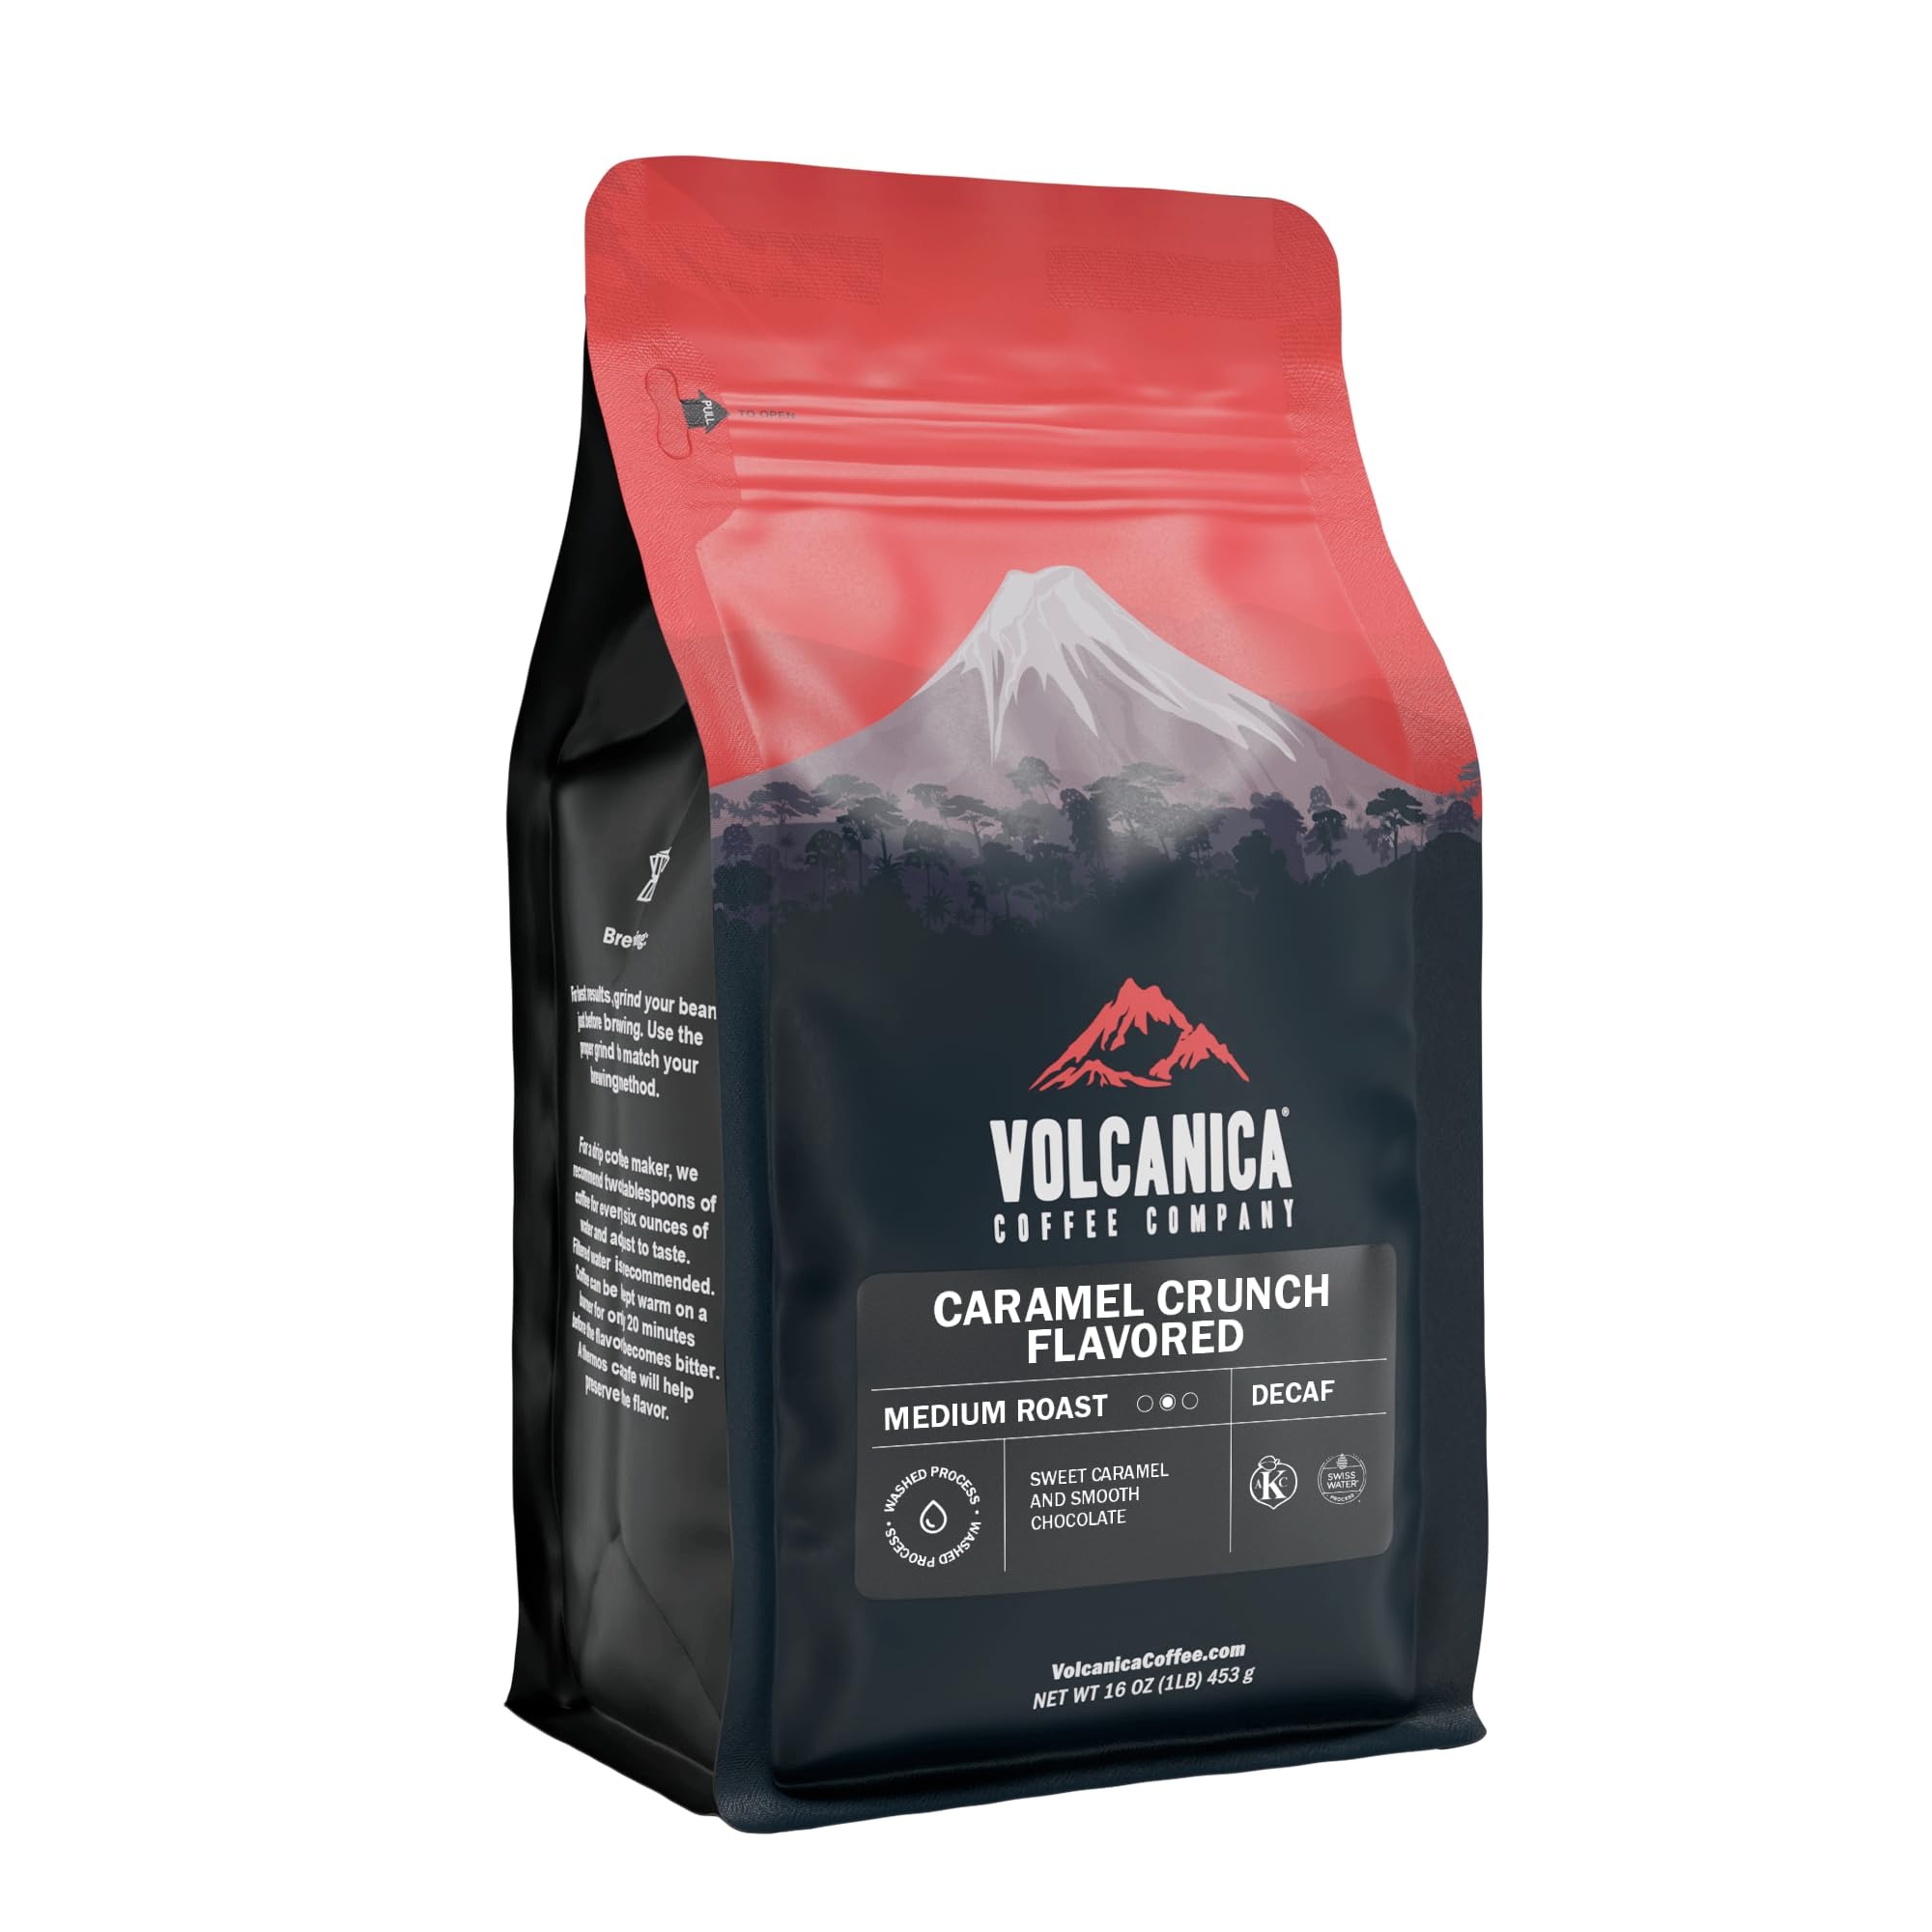
Item Name: Caramel Crunch Flavored Decaf Coffee, Ground, Fresh Roasted, 16-ounce
Bullet Point 1: Take pleasure in a sweet caramel crunch and smooth chocolate decaf coffee that is simply awesome and decaf as well.
Bullet Point 2: TESTED FOR MOLD, QUALITY AND SAFETY: Our coffee undergoes rigorous phytosanitary testing before export and lab analysis upon arrival to check for mycotoxins and mold. We then roasted at over 400°F, this meticulous process guarantees a fresh, safe, and impurity-free coffee experience.
Bullet Point 3: Medium roasted allowing the true flavor characteristic to come through for a remarkable taste.
Bullet Point 4: Fresh roasted then immediately packed and sealed to assure freshness.
Bullet Point 5: Decaffeination by the Swiss Water Process: 100% chemical free process that delivers coffee that is 99.9% caffeine-free while protecting the unique characteristics this fine coffee.
Product Description: Take pleasure in a sweet caramel and smooth chocolate decaf that is simply awesome. The perfect combination. The decaffeination is done by the SWISS WATER PROCESS. The Swiss Water Process is a taste-driven, 100% chemical free decaffeination process that delivers a Decaf Coffee that is 99.9% caffeine-free while protecting the unique origin characteristics and flavor. Most other processes use chemical solvents, like Methylene Chloride or Ethyl Acetate to decaffeinate coffee beans. This process maintains a clean original taste for our Decaf Coffee. Volcanica Coffee is a specialty importer and retailer of exotic gourmet coffee beans that is committed to offering only the finest quality coffee from volcanic regions around the world that are wonderfully exotic and remarkable in taste. 100% customer satisfaction guaranteed.
Value: 16.0
Unit: Ounce

Price: 16.99